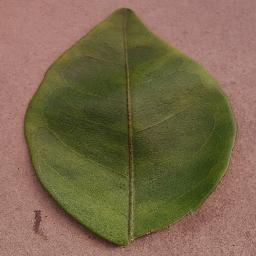
Label: Orange___Haunglongbing_(Citrus_greening)